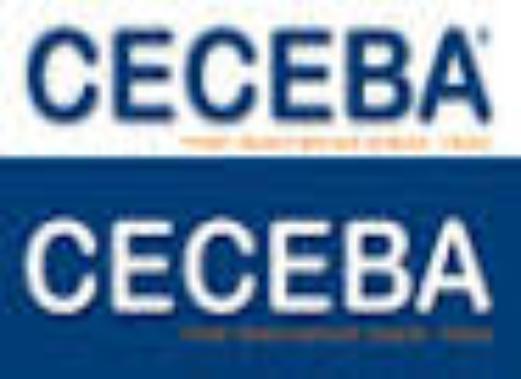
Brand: Ceceba
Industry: Clothes